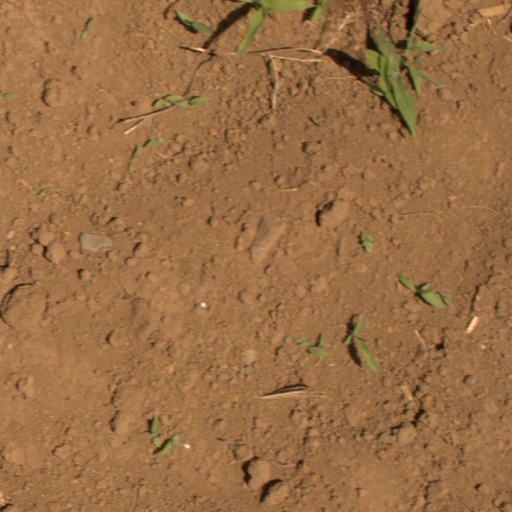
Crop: Jerusalem artichoke